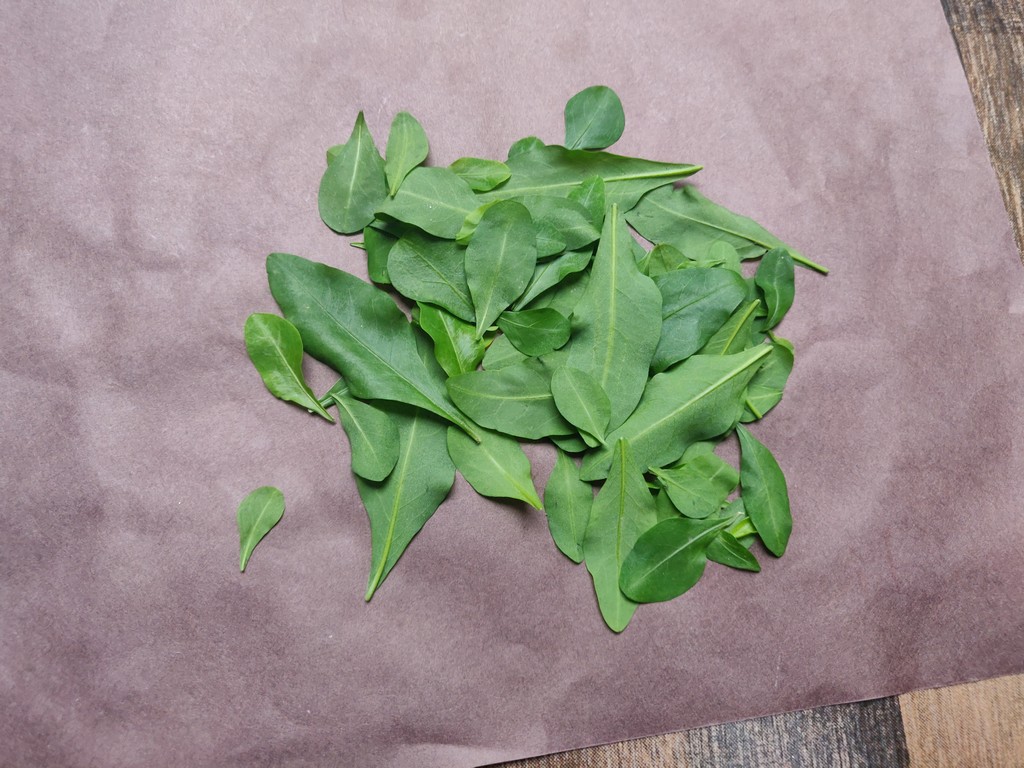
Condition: Healthy
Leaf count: multiple
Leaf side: unknown